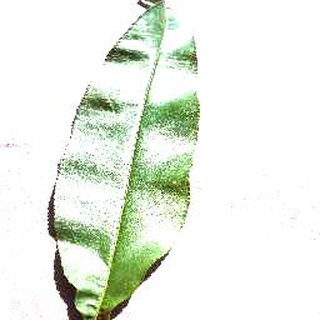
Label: healthy_peach